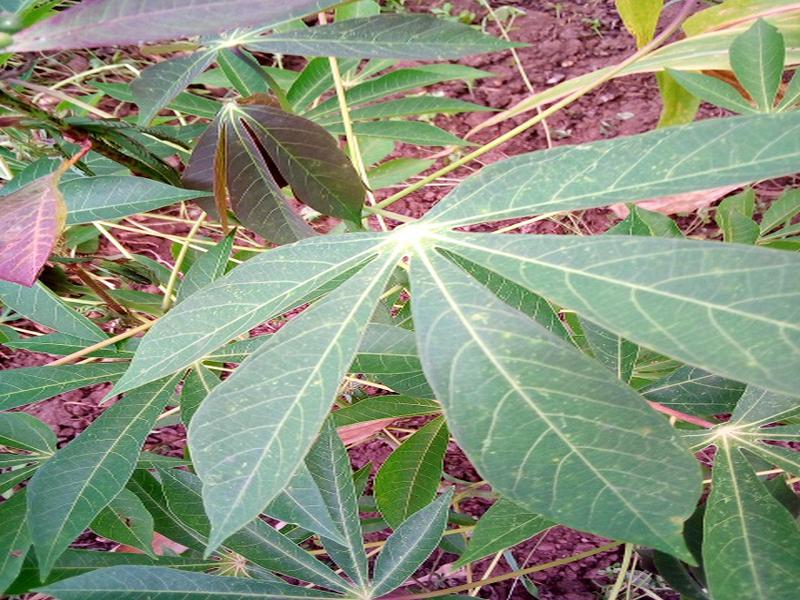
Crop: cassava
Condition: green_mottle